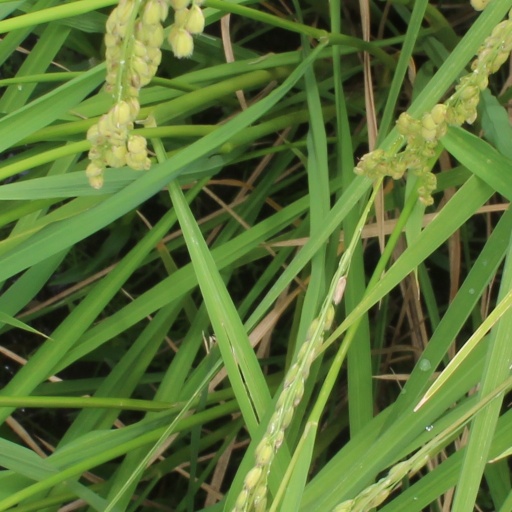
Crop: rice